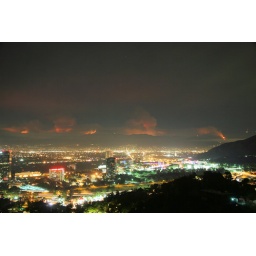
A 20,000 foot mushroom cloud of smoke and water vapor towered over Northern Los Angeles throughout the day.